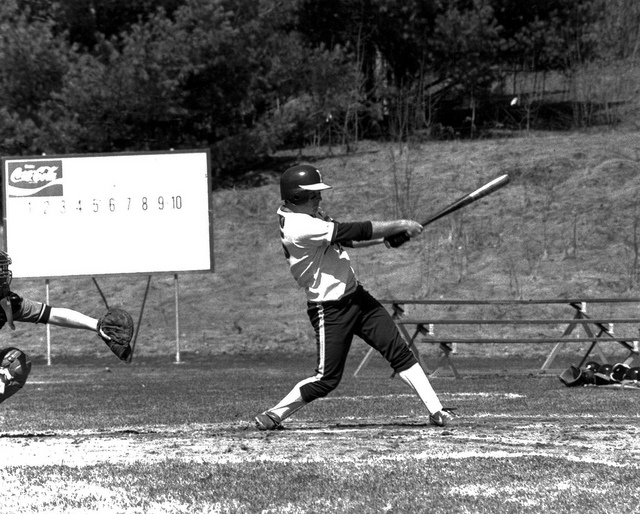
cầu thủ bóng chày đang vung gậy bóng chày đánh bóng